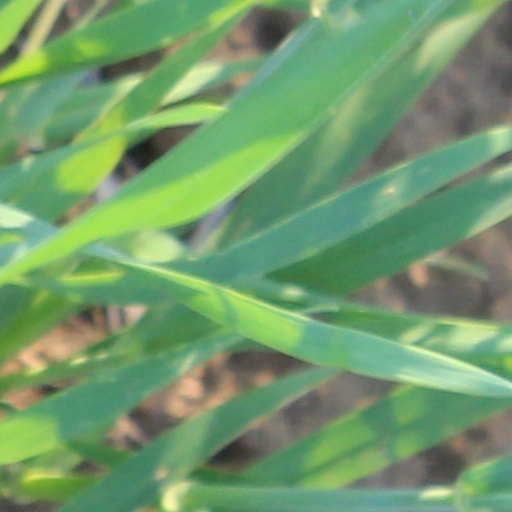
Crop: wheat